Joop Westerweel

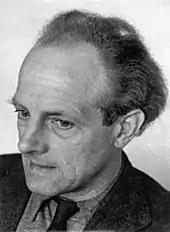
Joop Westerweel

Joop Westerweel (25 January 1899, Zutphen – 11 August 1944, Vught) was a schoolteacher, a non-conformist socialist and a Christian anarchist who became a Dutch World War II resistance leader, the head of the Westerweel Group.